Flushing Bay

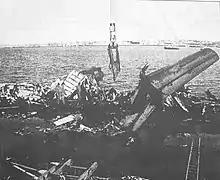
Wreckage of USAir Flight 405 lies in the bay on March 22, 1992.

On March 22, 1992, USAir Flight 405 crashed in the bay shortly after takeoff, and 27 out of the 51 people on board were killed.